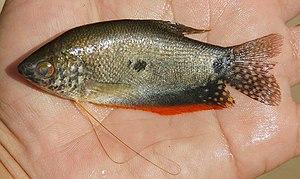
Trichopodus est un genre de poissons tropical d'eau douce ou poissons labyrinthe dits gouramis, d'une famille rencontrée en Asie du Sud-Est. Les gouramis du genre Trichopodus sont étroitement liés à ceux du genre Trichogaster, les espèces des deux genres ont de longues nageoires pelviennes "files" utilisées pour détecter l'environnement. Cependant, les espèces du genre Trichopodus ont une base plus courte au niveau de la nageoire dorsale et qui à maturité sexuelle, sont beaucoup plus grandes. Le gourami peau de serpent plus grande espèce du genre, capable d'atteindre une longueur de plus de 25 cm.
Le Gourami bleu est un poisson de la famille des Osphronémidés, endémique du sud-est de l'Asie. Généralement bleu ciel avec quelques taches sur les flancs, il en existe différentes variantes telles que le "cosby" présentant des marbrures noires et l'"albinos" qui présente une couleur jaune doré. Facilement maintenable en aquarium, il est très répandu dans les commerces aquariophiles.